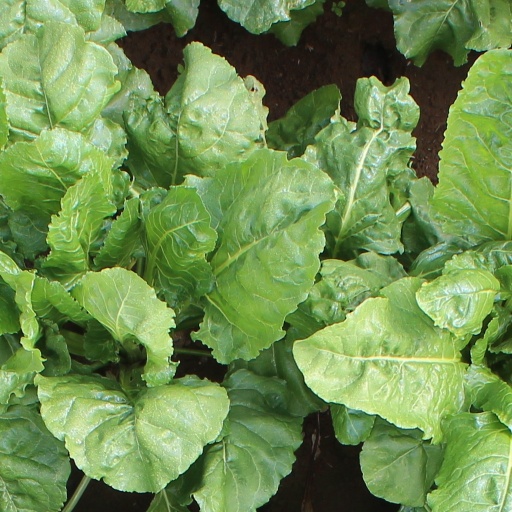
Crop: sugar beet